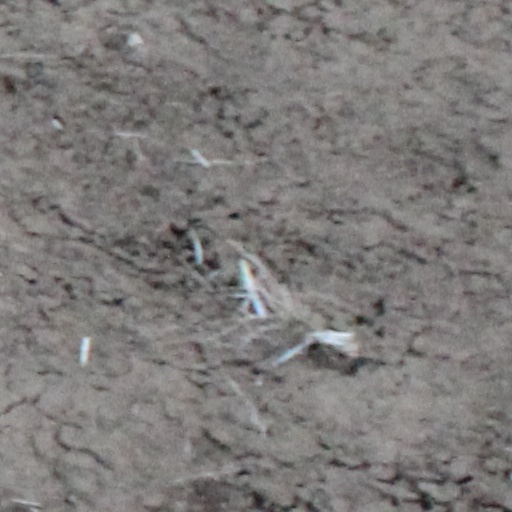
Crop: wheat